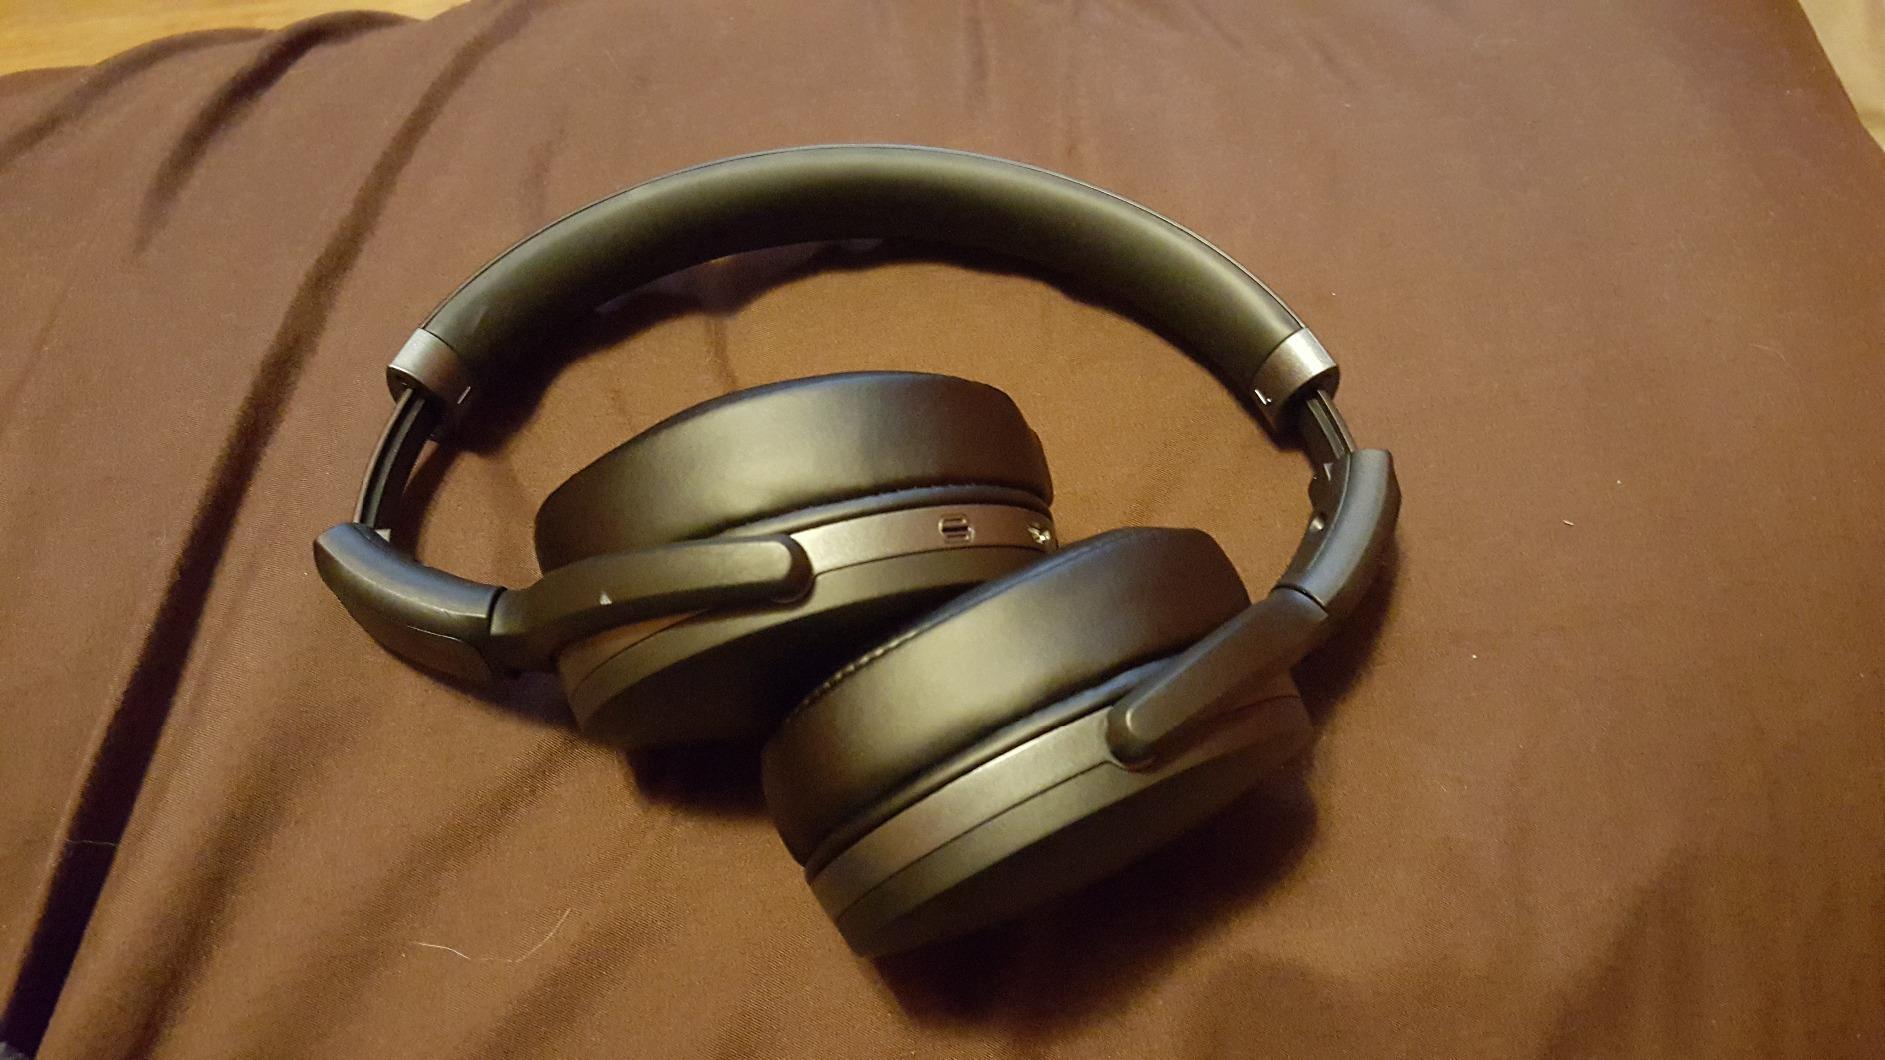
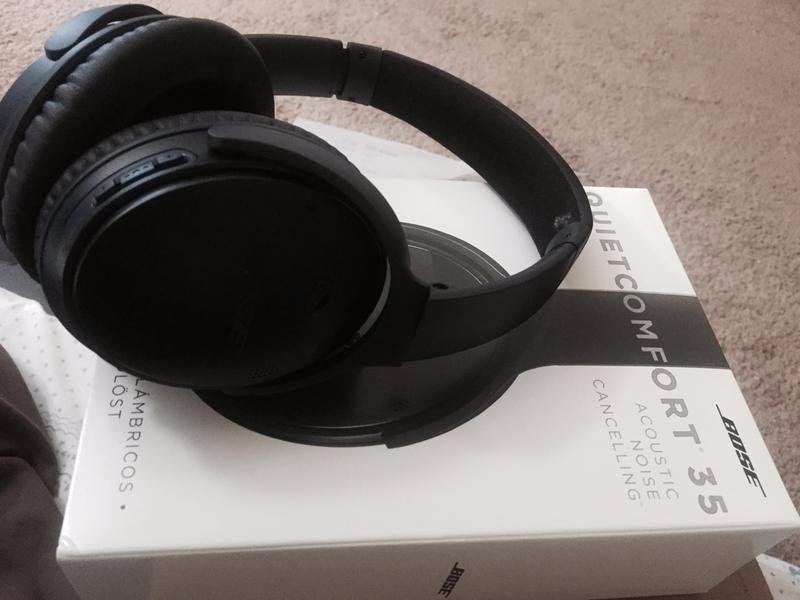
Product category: headphones
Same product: no